Heamin Choi

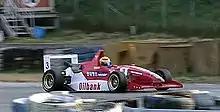
Heamin Choi Formula Korea

In 2001, Choi joined Hankook Tire’s Ventus Motor Sports team, which run formula cars, touring cars, and off-road rallycross cars. He was trained by Myung Mok Lee, who is known as the champion of the Korea Touring Car Championship. In the team, Choi was given the role to test in Formula 1800.
In 2002, Choi marked his debut for the pro formula race in Korea, finishing 6th in his first race qualification and 6th in championship.